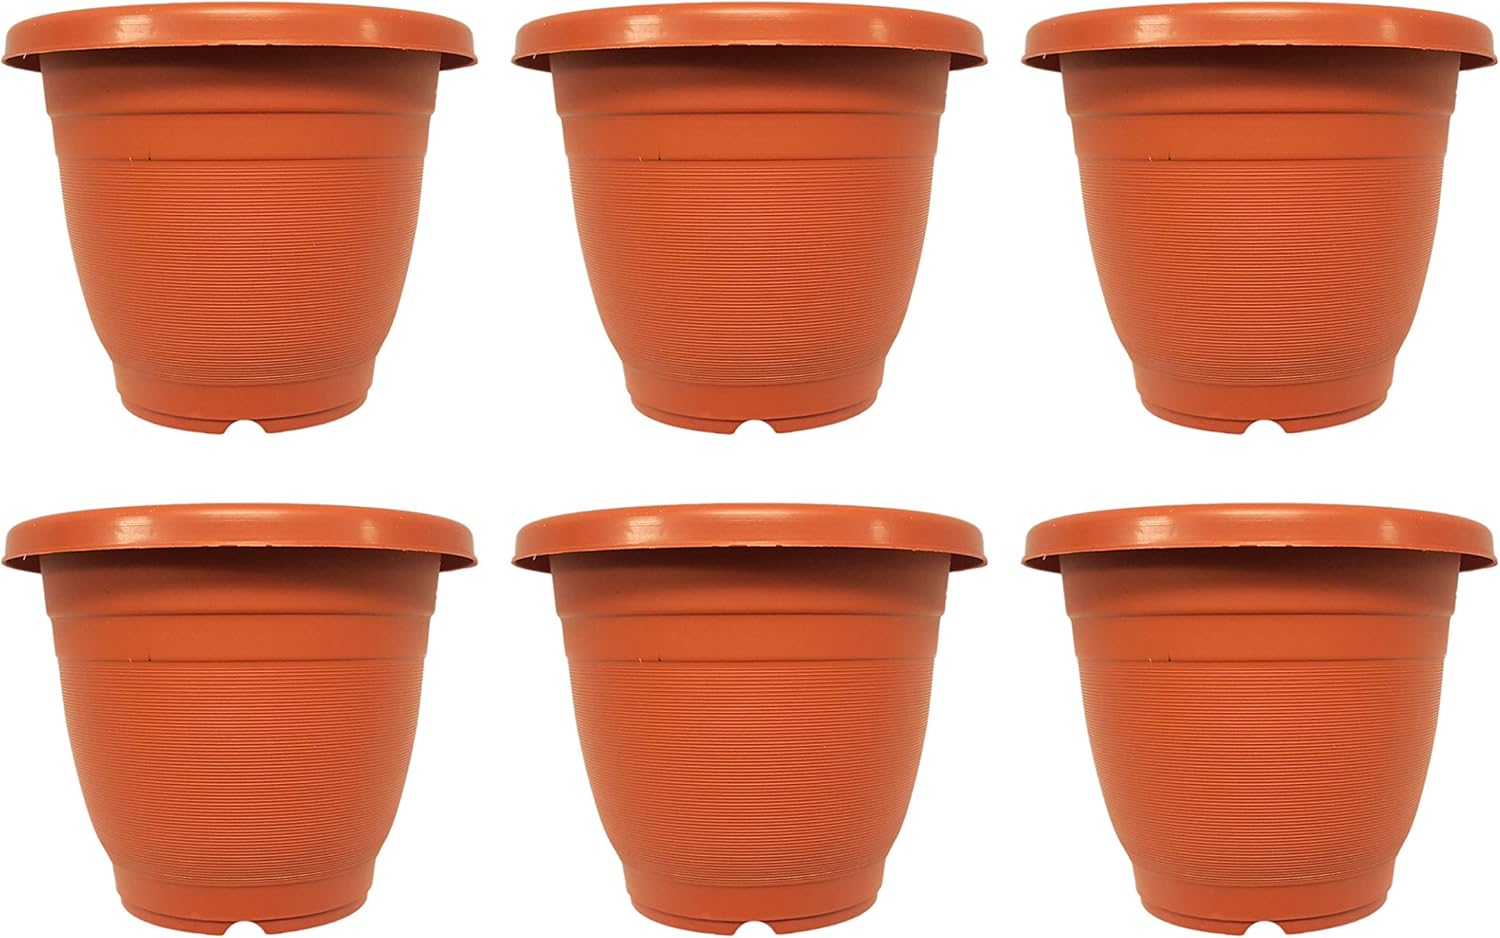
Black Duck Brand Set of 6 Planters Brown Round 7” x 6” Planters/Pots (Brown)
Category: Amazon Home
This Planter is a sophisticated addition whether used indoors or out. Durable plastic construction will hold up to the elements.
Features: Includes (6) Brown Round Planters/Pots | A rolled rim with elegant details adds class and sophistication to a simple shape | Stackable for easy storage | Approx. dimensions 7´x 6”” x 5.75”